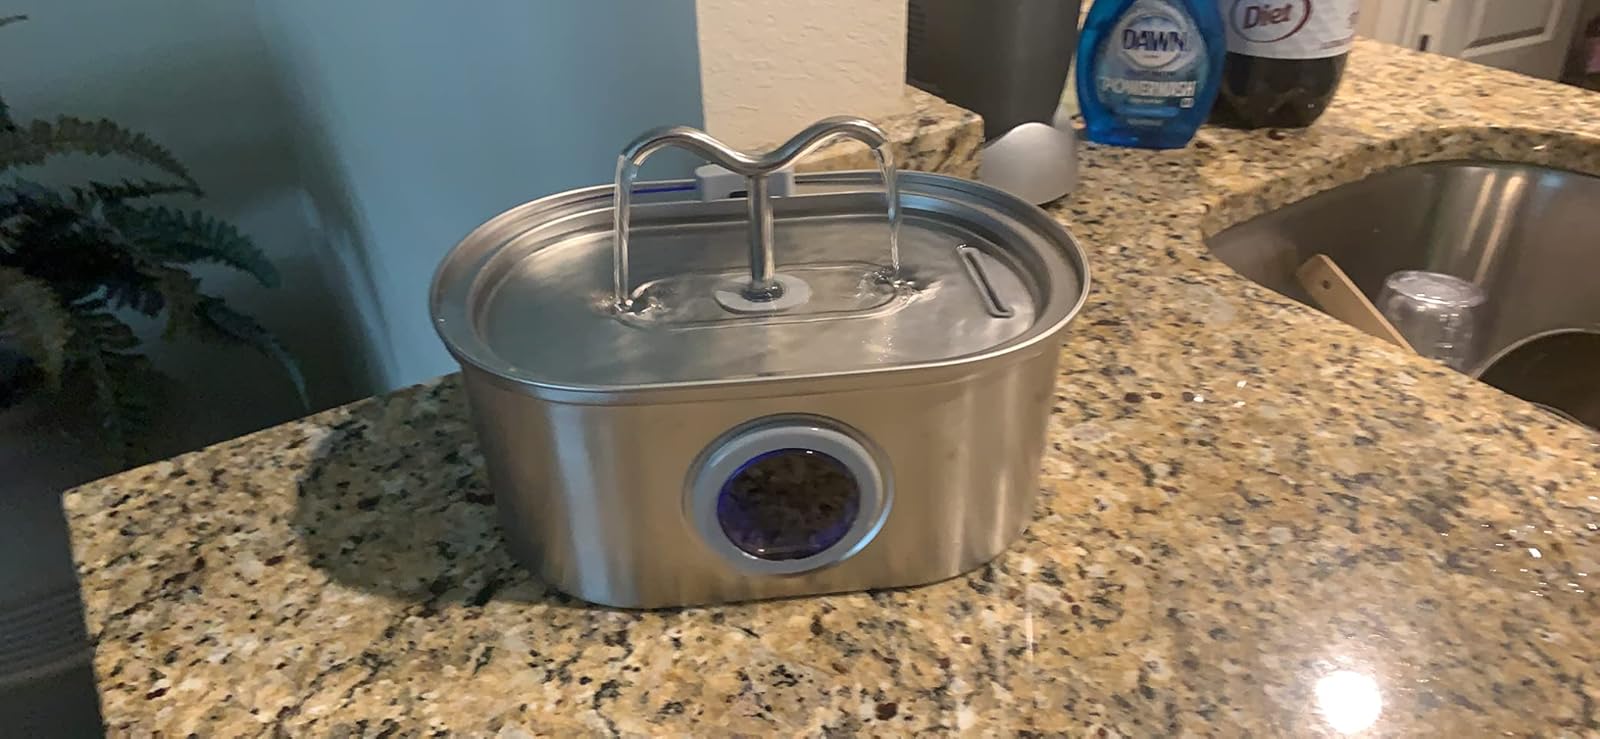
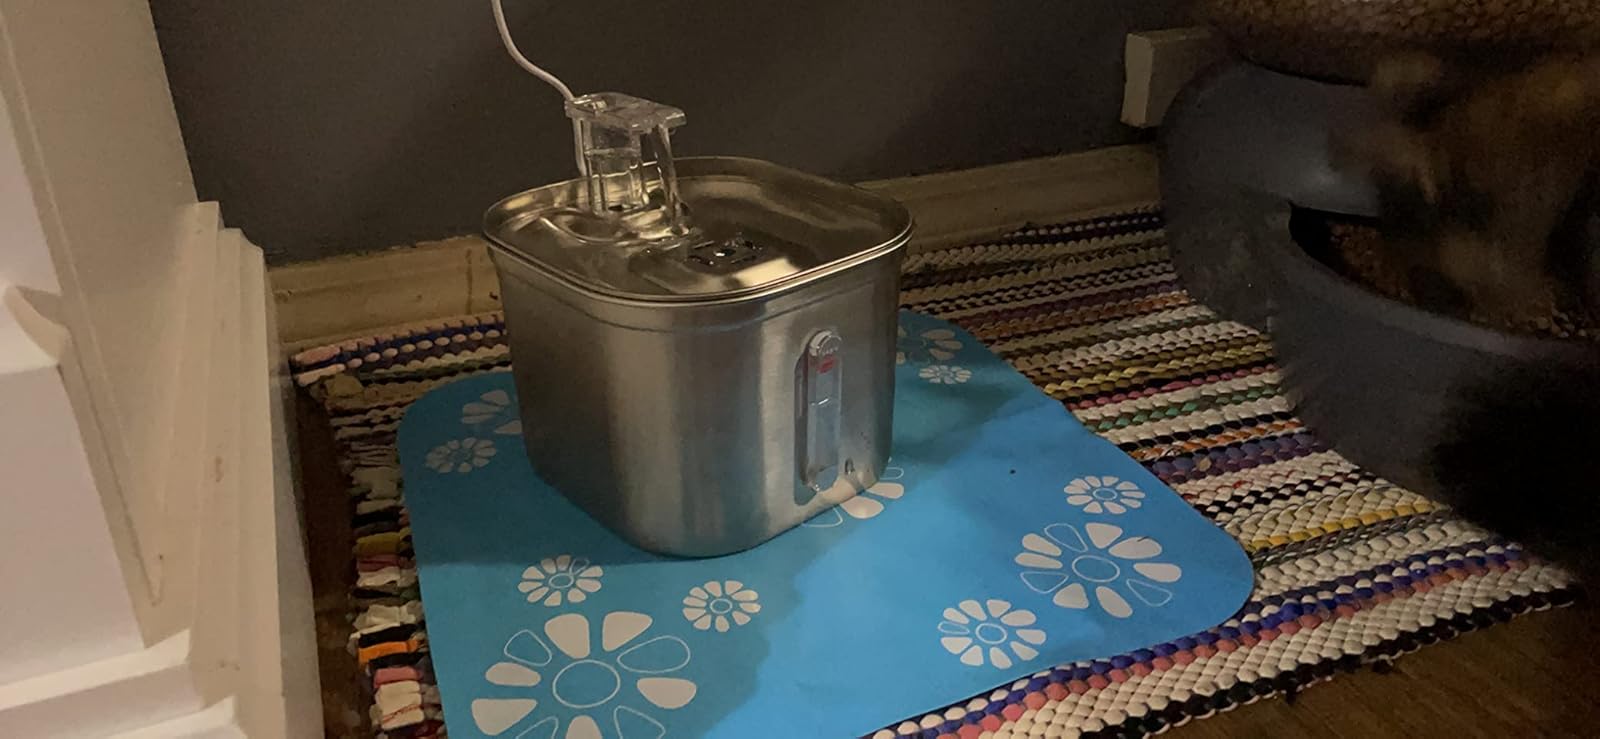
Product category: items_bowl
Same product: no